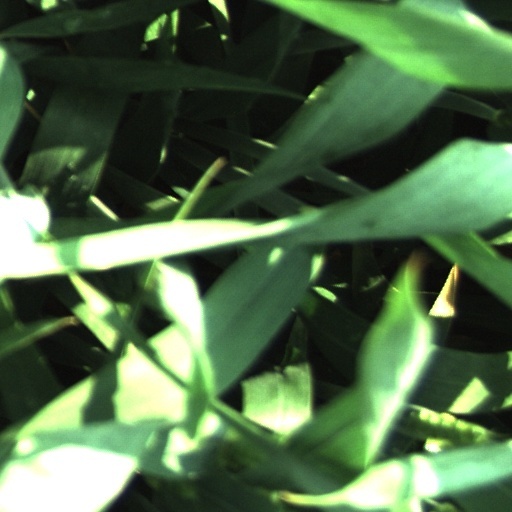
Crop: wheat